Mickaël Piétrus

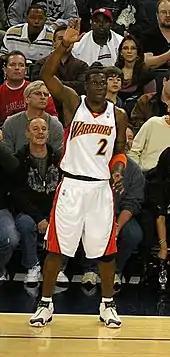
Piétrus with the Warriors in 2008

After leaving his native France, Piétrus was drafted by the Golden State Warriors. He played there for five seasons with the last being the 07–08 season.